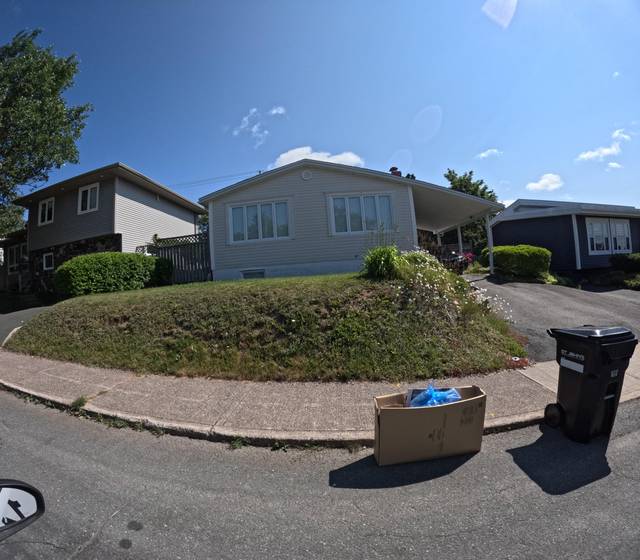
Region: Canada
Coordinates: 47.528, -52.773